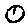
Label: 0